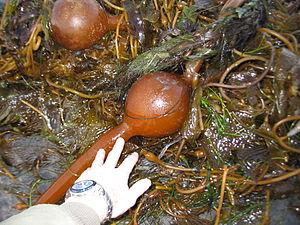
Les macroalgues sont les grandes algues et algues géantes.
Un pneumatocyste est une structure présente sur les algues brunes et leur permettant de flotter. Il peut y avoir en avoir plusieurs sur un seul thalle d'algue. La flottabilité est permise par la présence de gaz dans les pneumatocystes, permettant aux algues de rester près de la surface afin d'effectuer la photosynthèse.